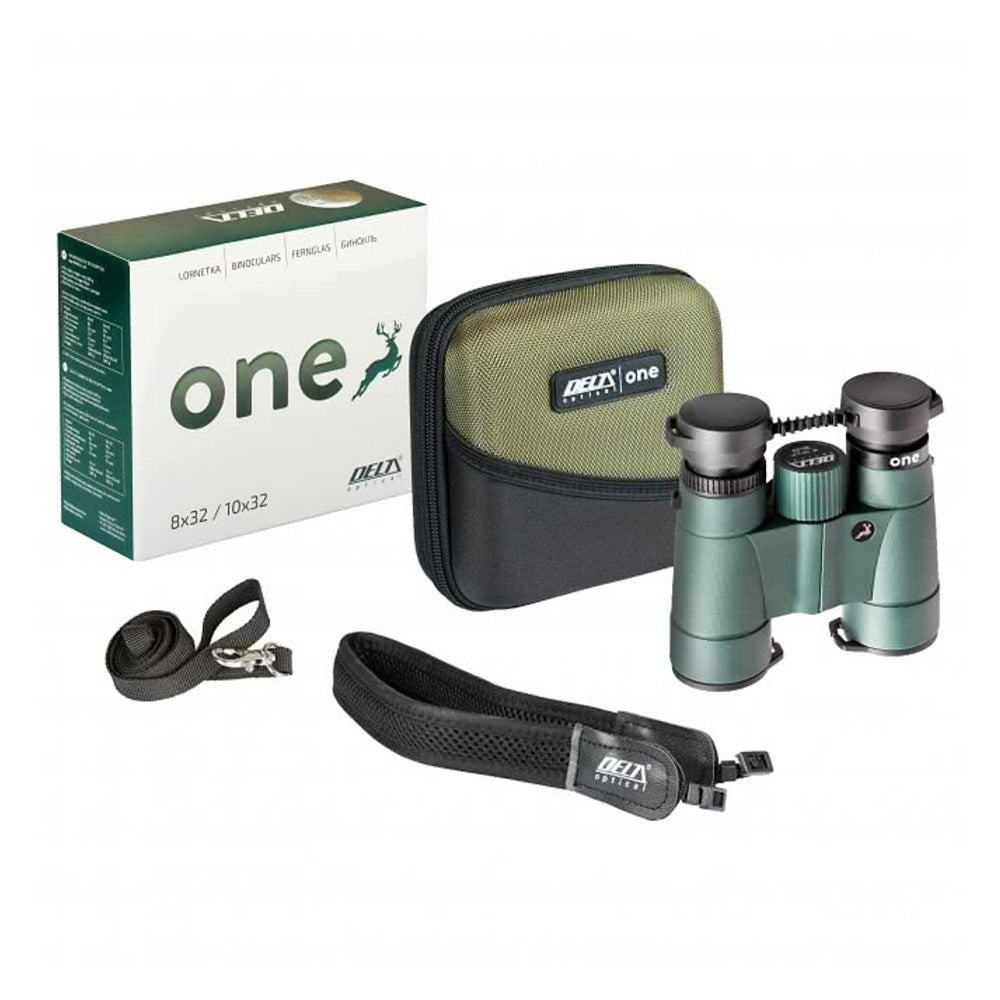
DELTA OPTICAL One 8x32
One of the world's smallest and lightest binoculars with the lens diameter 32 mm! With a magnification of 8x32, field of view 131 to 1,000 m, roof prism, diopter adjustment on the right eyepiece, minimum distance for sharp vision: 1.3 m, antireflection coated and waterproof. Dimensions: 10.9 x 9.1 x 6.1 cm. Weight: 380 g Incl. stable protective bag and comfortable strap. Field of view 131 to 1,000 m Diopter adjustment on the right eyepiece Dimensions: 10.9 x 9.1 x 6.1 cm Weight: 380 g
Brand: DELTA OPTICAL
Category: Cameras & Optics > Optics > Binoculars